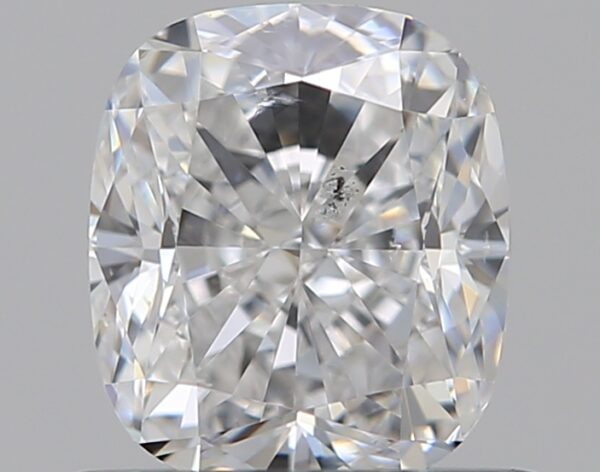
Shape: cushion
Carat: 0.7
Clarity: SI2
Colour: E
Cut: GD
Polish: EX
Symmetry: VG
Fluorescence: N
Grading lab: GIA
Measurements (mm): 5.34 x 4.64 x 3.31